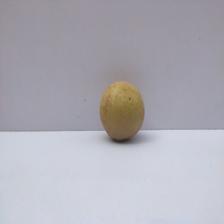
Size: Medium